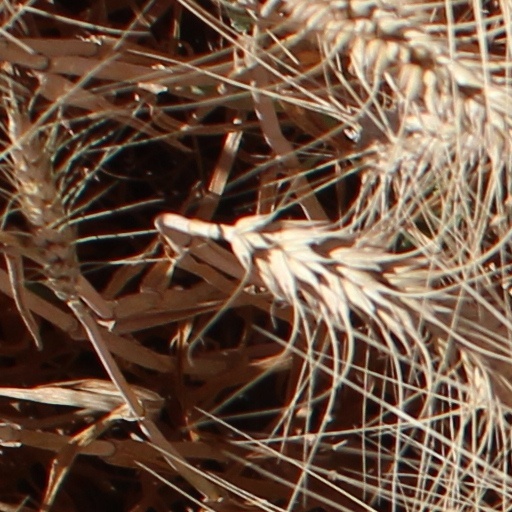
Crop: wheat